Hippeastrum cybister

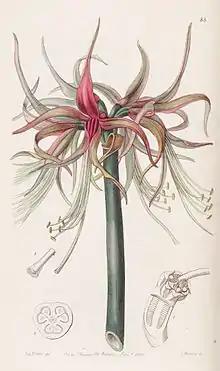
Edwards's Botanical Register 1840

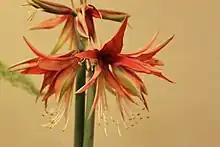

The flowering season is Spring to Summer, with dormancy during the Autumn, Winter, and part of the Spring.